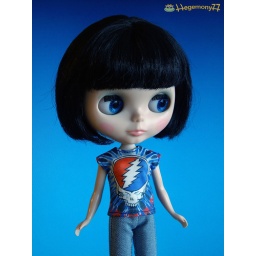
Blythe in custom order blue Grateful Dead tie dye T shirt